1962 Cotton Bowl Classic

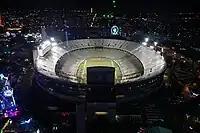
The Cotton Bowl in Dallas, Texas, hosted the Cotton Bowl Classic.

The 1962 Cotton Bowl Classic was the 26th edition of the college football bowl game, played at the Cotton Bowl in Dallas, Texas, on Monday, January 1. Part of the 1961–62 bowl game season, the game featured the No. 3 Texas Longhorns of the Southwest Conference (SWC) and the No. 5 Ole Miss Rebels of the Southeastern Conference (SEC). Ole Miss was slightly favored, but Texas won, 12–7.